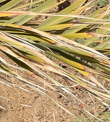
Label: Potassium Deficiency